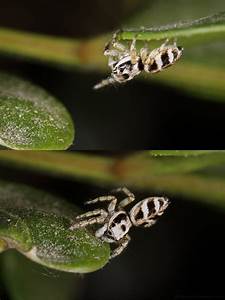
Label: ragno